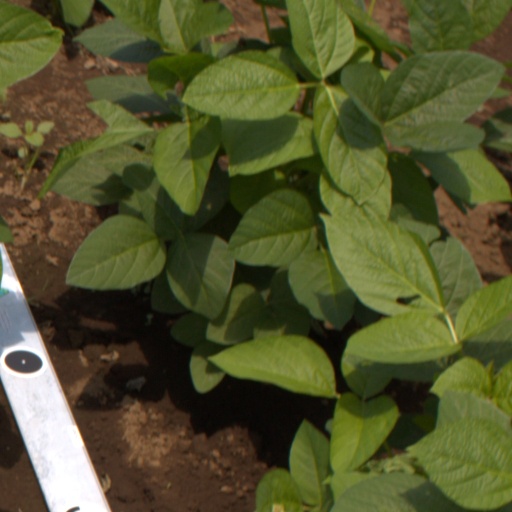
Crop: soybean